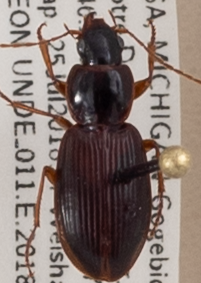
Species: Synuchus impunctatus
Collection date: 2018-07-25
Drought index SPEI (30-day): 0.458
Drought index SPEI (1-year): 0.866
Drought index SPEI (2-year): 2.09